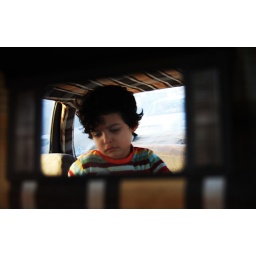
mirror ,,mirror in the car